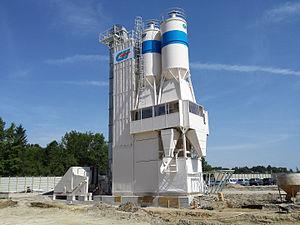
Centrale à béton, GH1000
En France, une installation classée pour la protection de l'environnement est une installation exploitée ou détenue par toute personne physique ou morale, publique ou privée, qui peut présenter des dangers ou des nuisances pour la commodité des riverains, la santé, la sécurité, la salubrité publique, l’agriculture, la protection de la nature et de l’environnement, la conservation des sites et des monuments.
Une bétonnière est une machine servant à malaxer les différents constituants du mortier ou du béton. Le mot bétonneuse est parfois employé à la place de bétonnière, mais il s'agit d'un barbarisme.